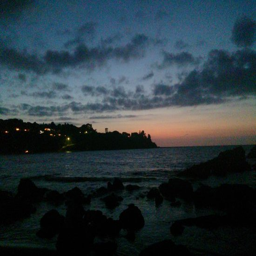
person at night from the rocks